Covell Street School

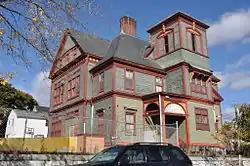

The Covell Street School (or Joslin Multi-Service Center) is an historic school building at 231 Amherst Street in Providence, Rhode Island. It is a two-story wood-frame structure built in a typically elaborate Queen Anne style. Although it is basically rectangular in plan, its roofline and exterior are busy, with a complicated group of cross gables, hip-roof sections, with projecting and recessed sections. A three-story square tower rises from the center of the main facade. Built in 1885 and opened in 1886, it is one of Providence's last surviving 19th-century neighborhood school buildings. It was designed by the local firm of William R. Walker & Son, designers of many Rhode Island civic buildings. The builders were John L. Sprague & Company.